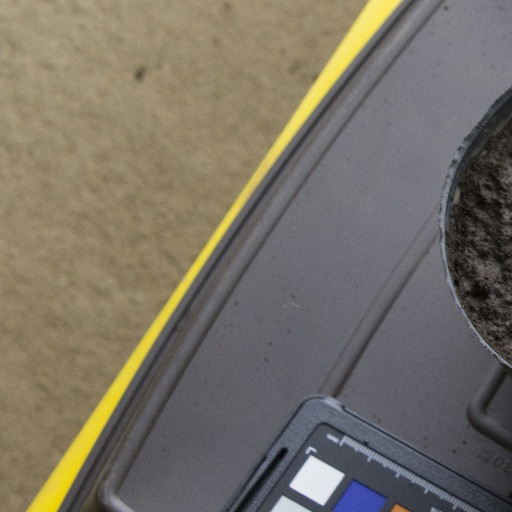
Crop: soybean